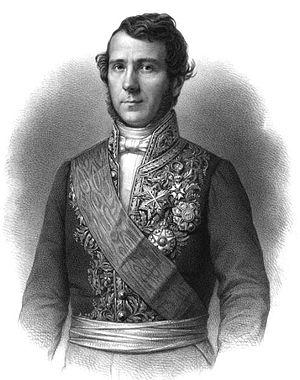
Jean-Étienne-Théodore Ducos, né à Bordeaux le 22 août 1801, mort à Paris le 17 avril 1855, est un armateur et homme politique français.